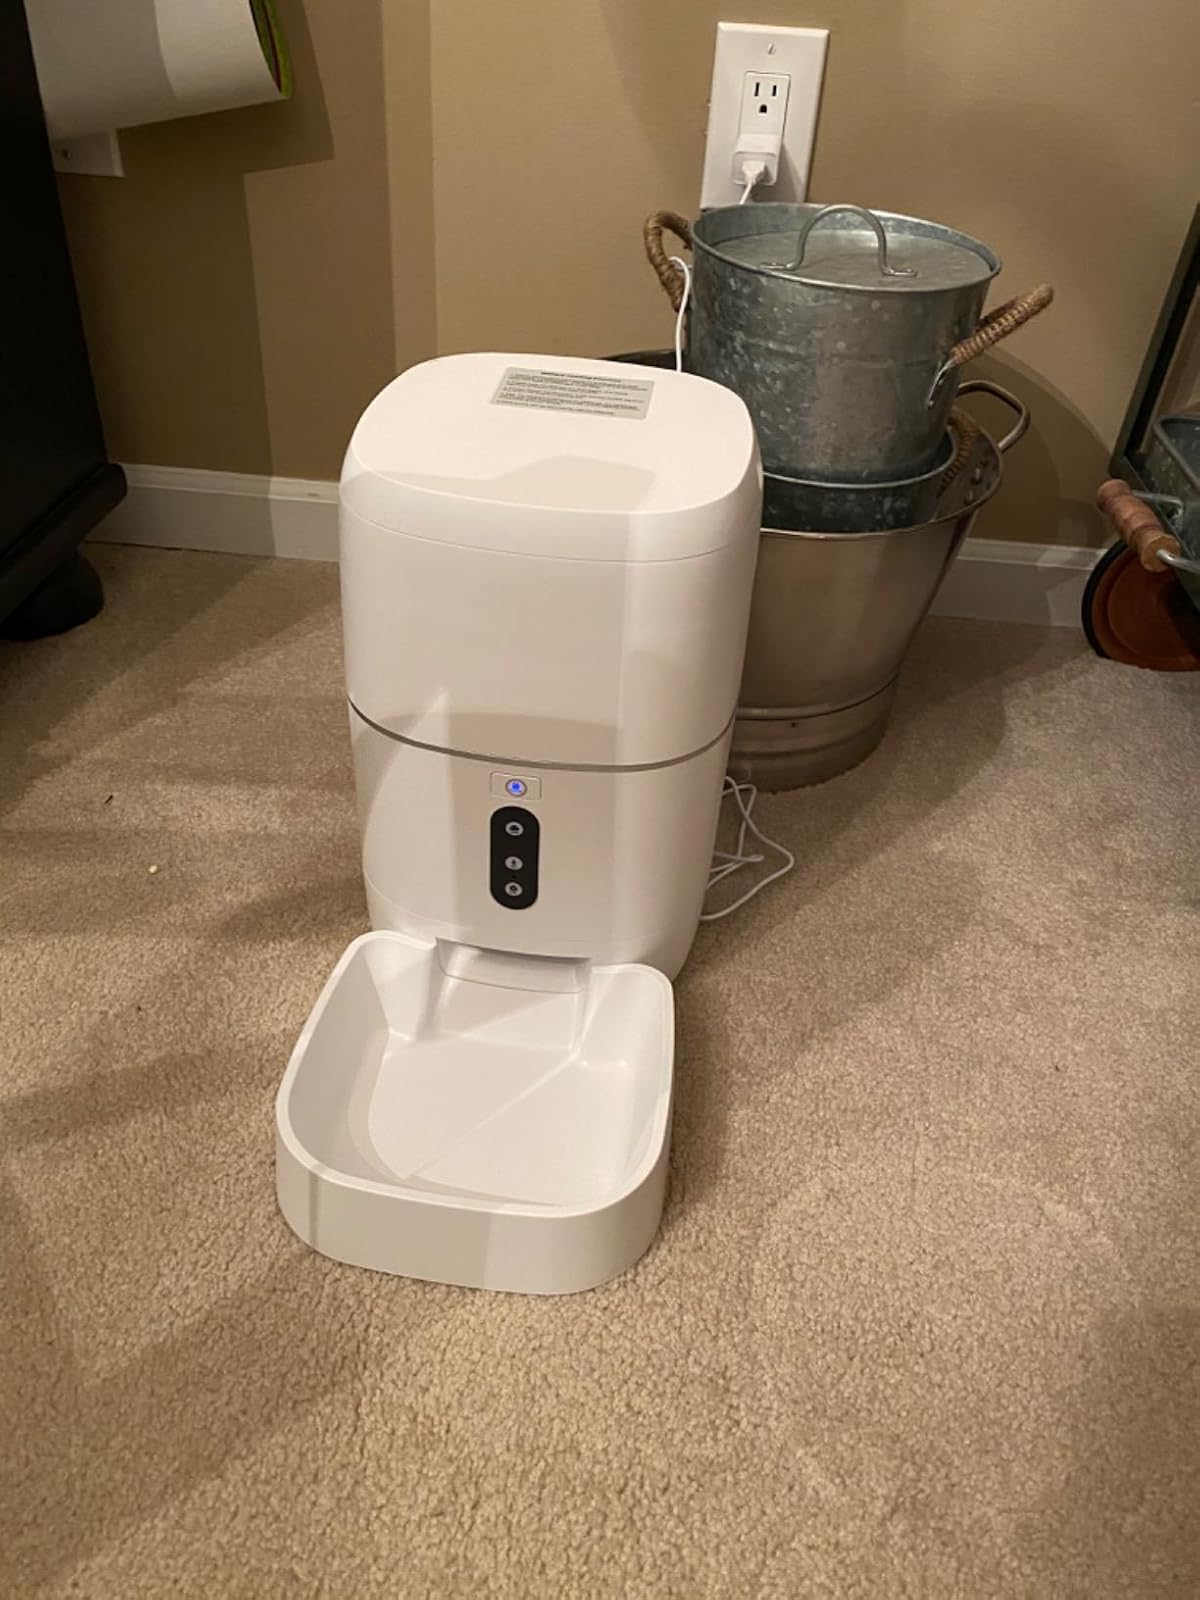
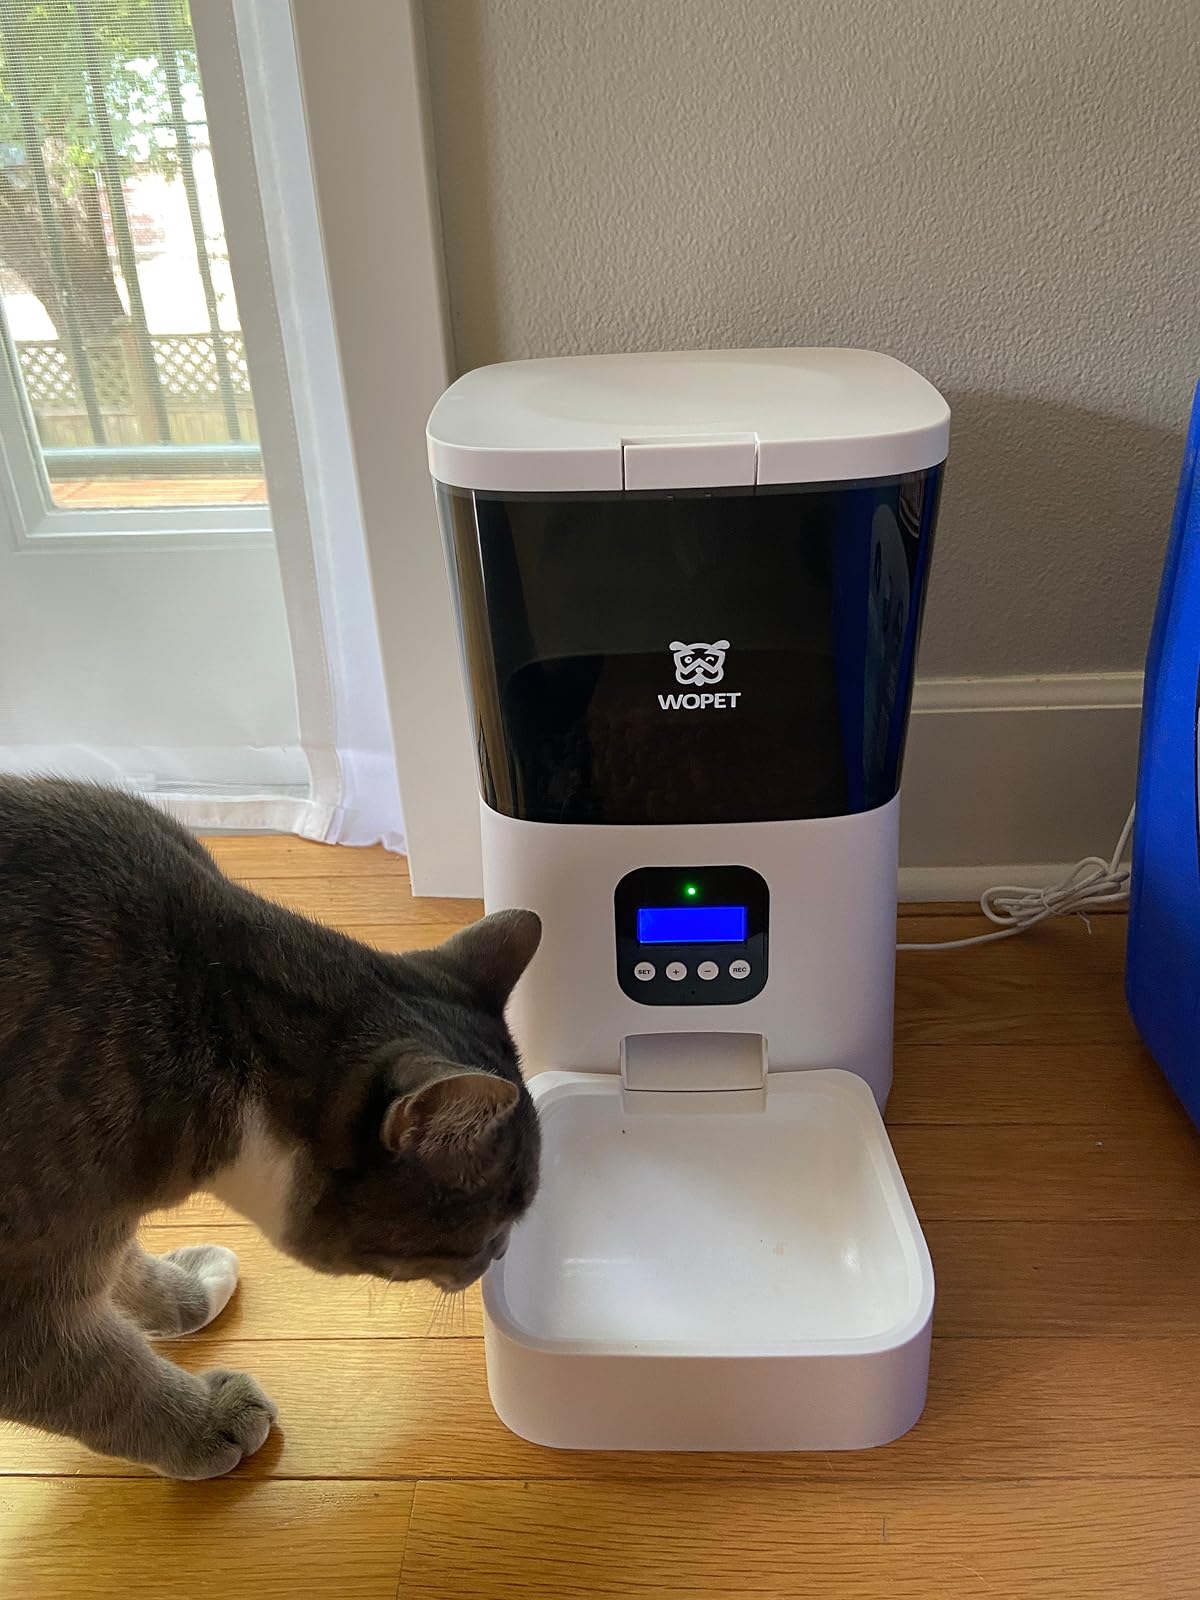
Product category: items_feeder
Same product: no